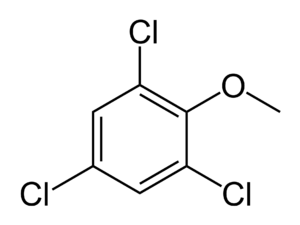
Le goût de bouchon est un terme assez large décrivant un groupe d'odeurs et de goûts indésirables trouvés dans le vin. On dit alors que le vin est bouchonné.
Le 2,4,6-trichloro-anisole ou TCA a pour formule C₆H₂-Cl₃-O-CH₃, où les Cl sont en position 2,4 et 6 sur le noyau benzénique. La présence de ce produit, responsable du goût de bouchon défectueux, communique aux vins une odeur désagréable qui se caractérise par une odeur de cave humide, de carton mouillé, de moisi, de liège. Il peut être synthétisé sous l'action de moisissures à partir des chlorophénols. Ces chlorophénols, formés à partir de molécules issues du chlore, peuvent provenir des écorces d'arbres pollués par des insecticides, de l'air, de produits chlorés d'hygiène, de produits de traitement du bois présent dans les locaux. Ces molécules se concentrent dans les matériaux poreux.
Les altérations du vin sont variées, modifient son équilibre et ses propriétés visuelles, olfactives et gustatives.